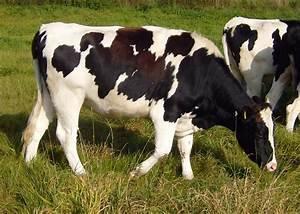
cow